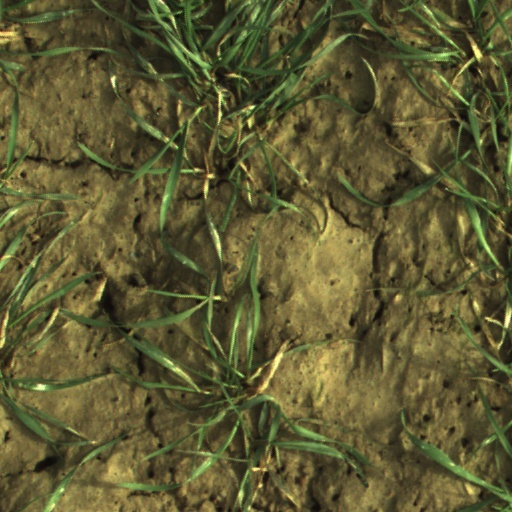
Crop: wheat